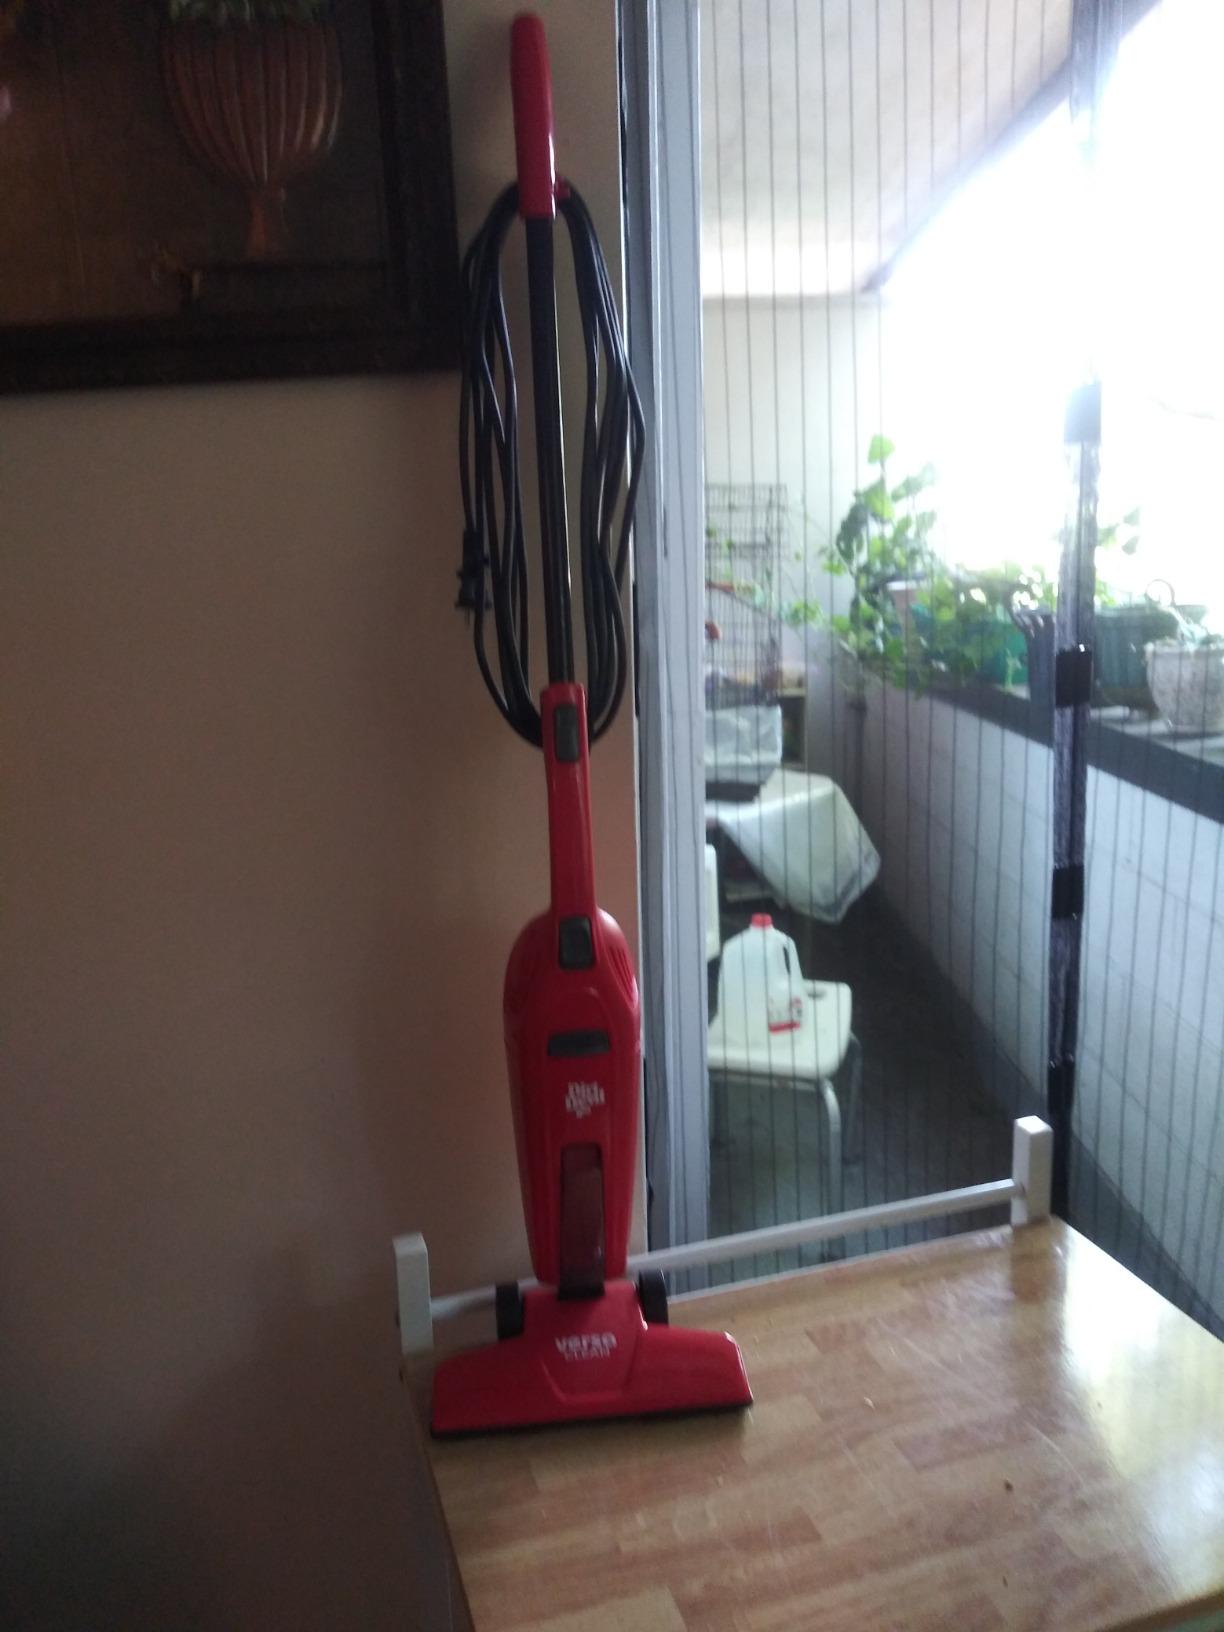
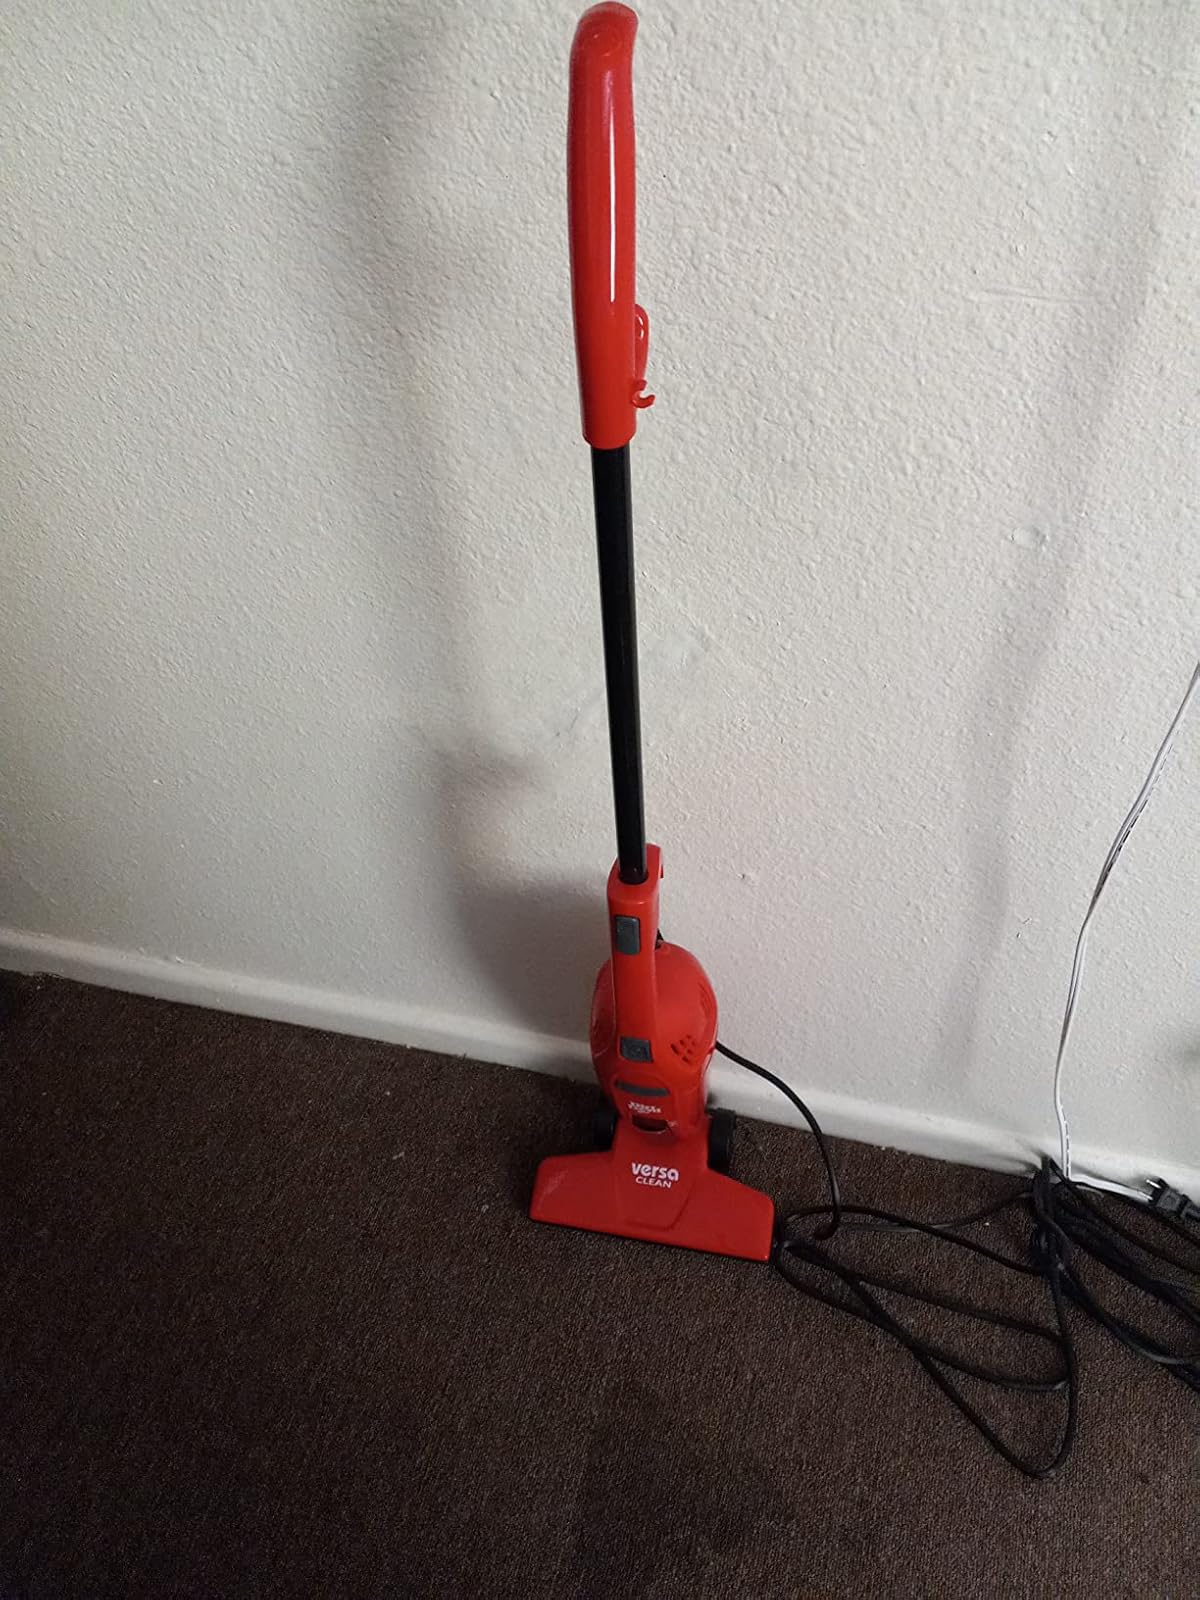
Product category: items_vacuum
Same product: yes